Brno-Tuřany Airport

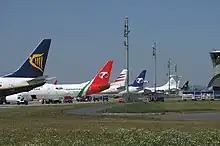
Middle apron

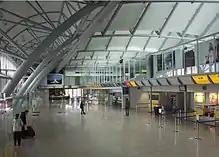
Entrance hall of Terminal 1

The airport is located within city limits, next to the D1 highway which runs from Prague to Bohumín through Brno.